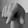
ASL letter: Q